Táchira Depression

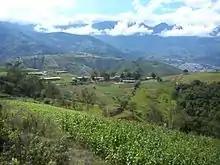
Landscape above the city of La Grita

The depression is important in giving access from Lake Maracaibo to the southern llanos and to Colombia.